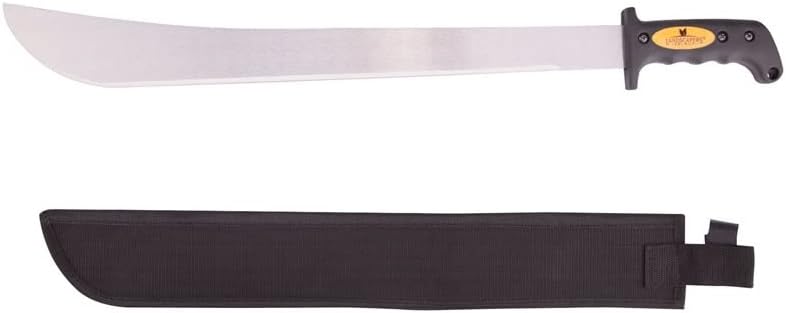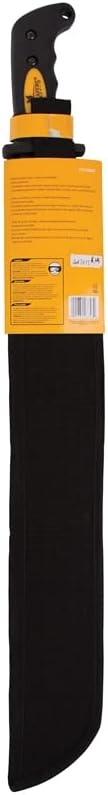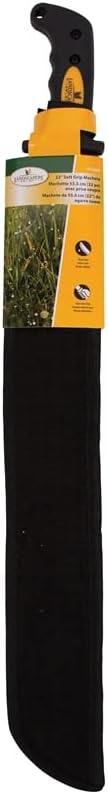
MINTCRAFT JLO-003-N3L Machete with Sheath, 22-Inch
Category: Tools & Home Improvement
Mint craft JLO-003-N3L Machete With Sheath 22" has a heat-treated, high carbon steel blade, fully polished. Complete with protective, heavy duty nylon sheath and belt loop. Guarded ergonomic rubber handle offers sturdy and comfortable grip.
Features: Heat-treated blade | High carbon steel construction | Fully polished | Comes with protective sheath | Rubber handle